Józef Pankiewicz

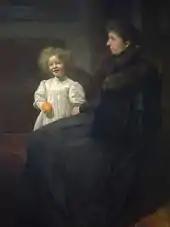
Mrs. Oderfeld and her Daughter, National Museum in Warsaw

While there, he was influenced by the impressionists and, when he returned to Poland in 1890, attempted to introduce the latest French trends there. The reaction from critics was largely hostile; one going so far as to advise him to see an optometrist. He persisted, however, and later produced a series of portraits inspired by the work of James McNeill Whistler. His portrait, "Mrs. Oderfeld and her Daughter", won a gold medal at the Exposition Universelle (1900). He was also a frequent exhibitor at the Salon.